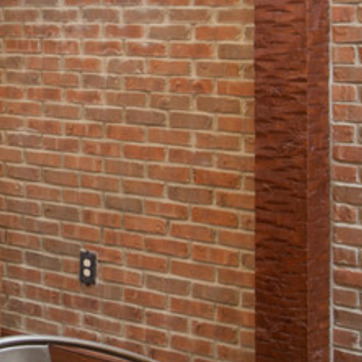
Material: brick